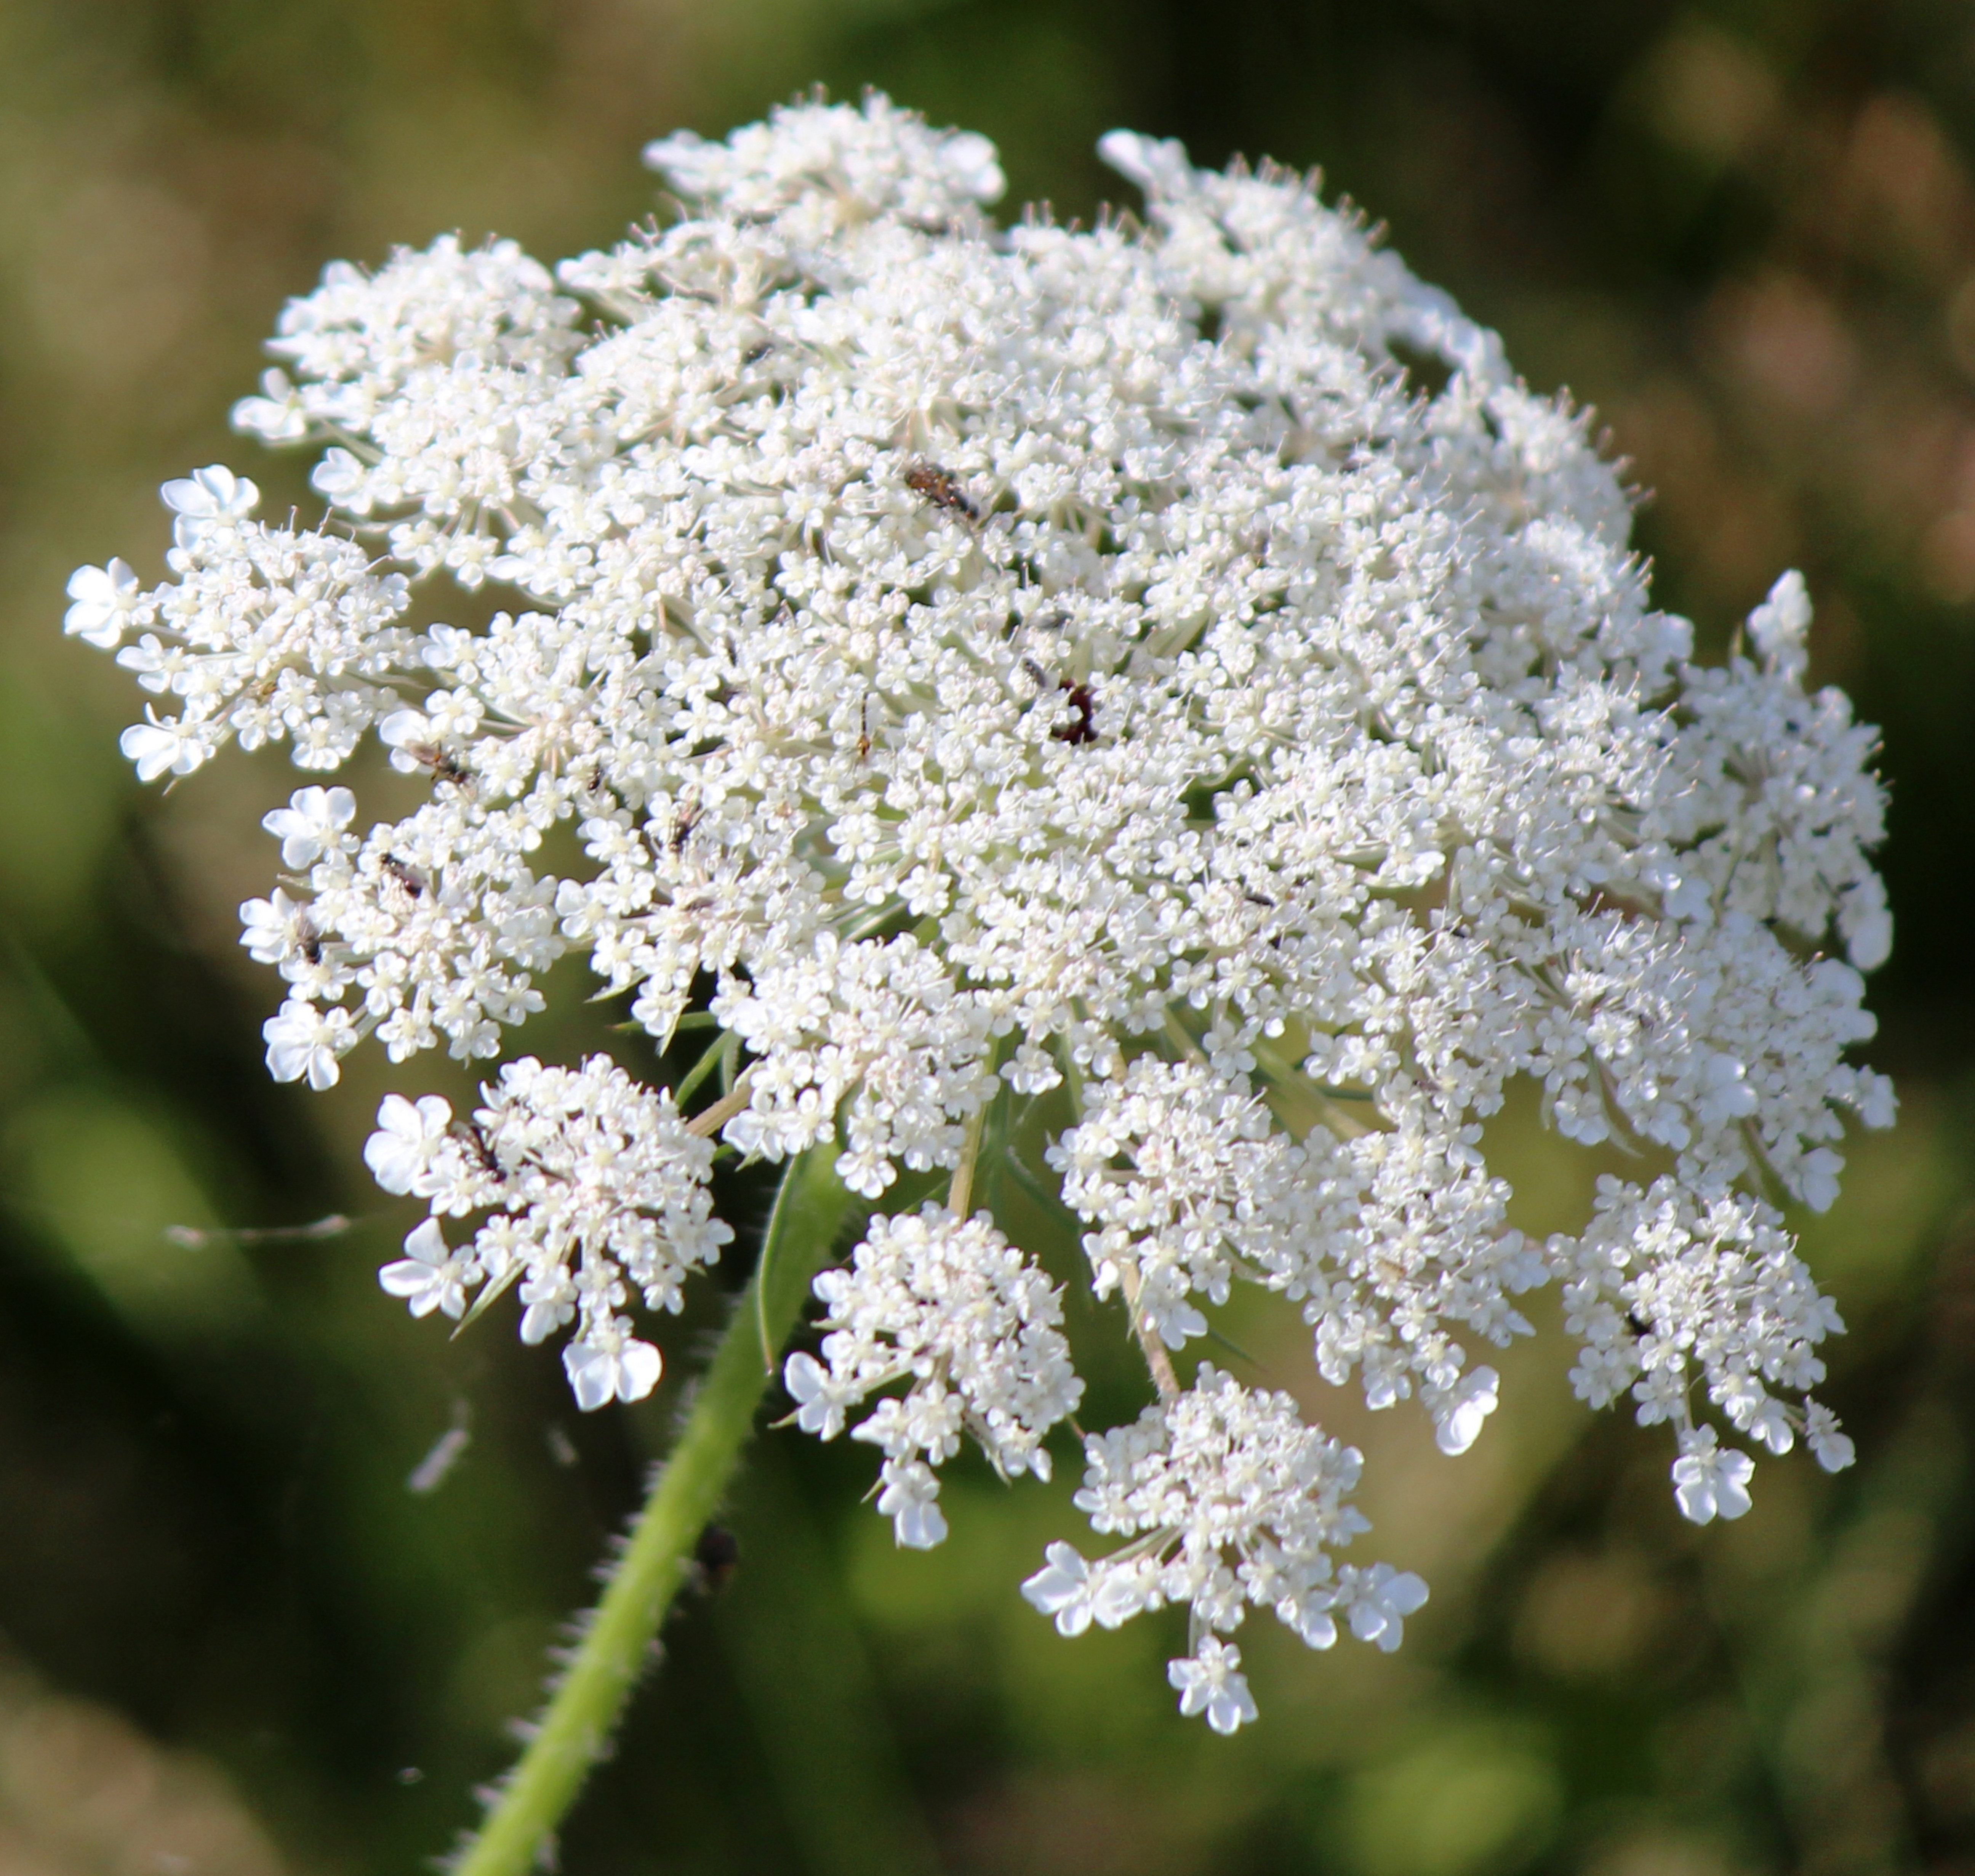
branch, blossom, plant, flower, herb, produce, botany, flora, wildflower, stalk, shrub, meadowsweet, yarrow, macro photography, anthriscus, chervil, flowering plant, umbelliferae, daisy family, angelica, cow parsley, land plant, apiales, parsley family